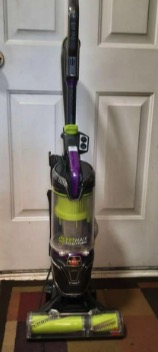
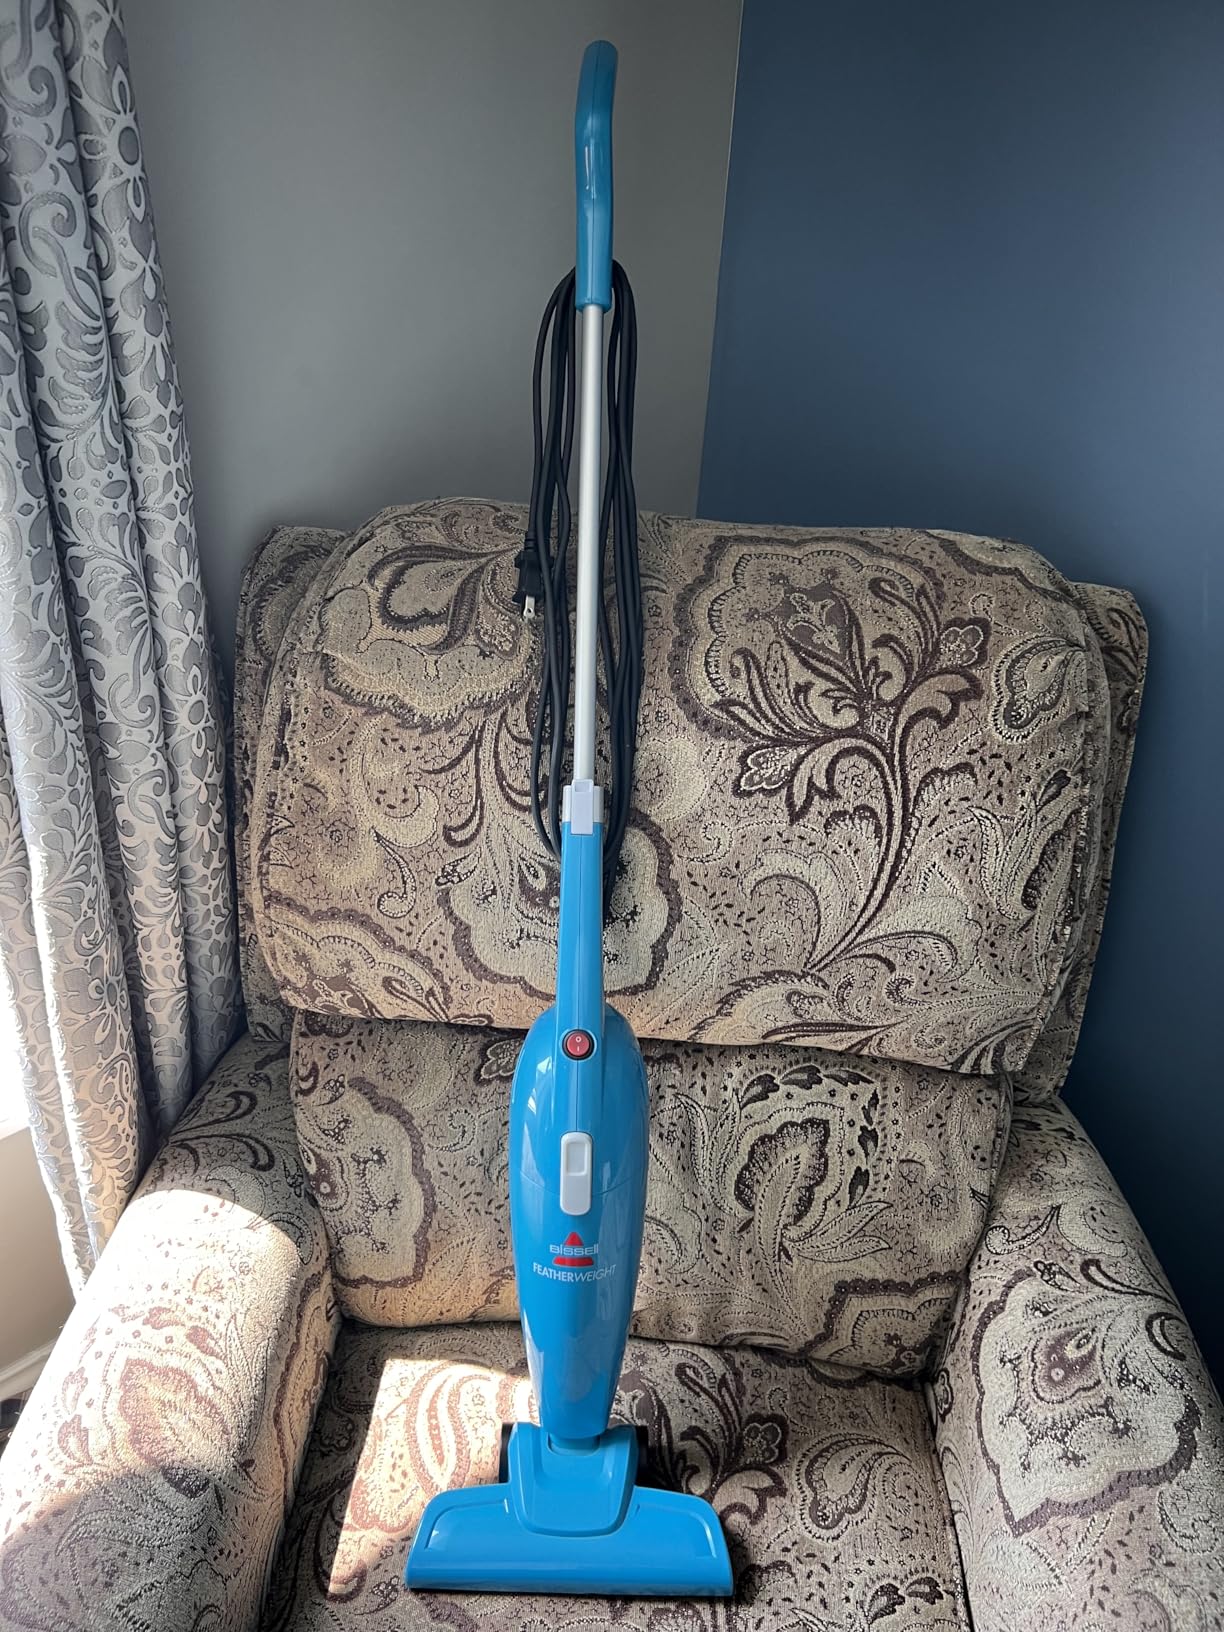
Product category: items_vacuum
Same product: no